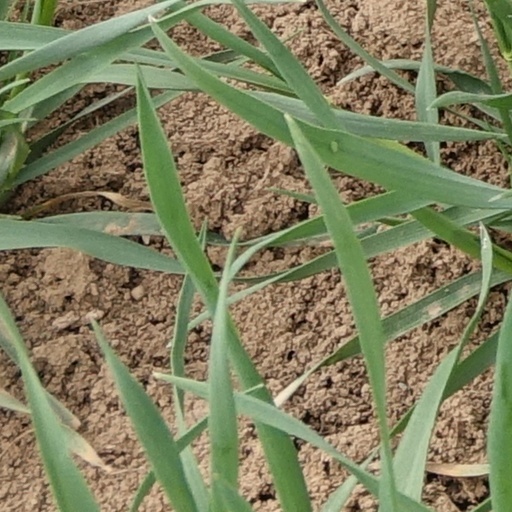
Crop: wheat